Forbidden Island (game)

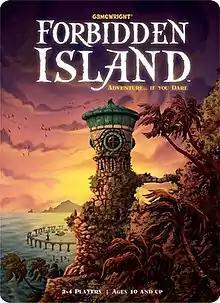
Cover of the Forbidden Island box

Forbidden Island is a cooperative board game developed by Matt Leacock and published by Gamewright Games in 2010. Two to four players take the roles of different adventurers, moving around a mysterious island and looking for hidden treasures as the island sinks around them. All players win if they find all the hidden treasures and they all make it back to the helicopter and fly away, and they all lose if they cannot.